Extraterrestrial atmosphere

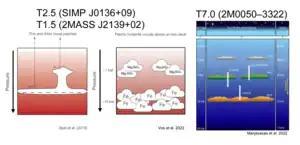
Cloud models for the early T-type brown dwarfs SIMP J0136+09 and 2MASS J2139+02 (left two panels) and the late T-type brown dwarf 2M0050–3322.

Brown dwarfs have an atmosphere that produces a spectrum from late M-type, over L-type, T-type and finally arriving at Y-dwarf with decreasing temperature. The atmosphere is hydrogen rich and a brown dwarf is 70% hydrogen by mass. Several chemical compounds are present in the atmosphere of brown dwarfs and their importance in shaping the spectrum changes with temperature. Methane and water vapor for example becomes more prominent for colder brown dwarfs.